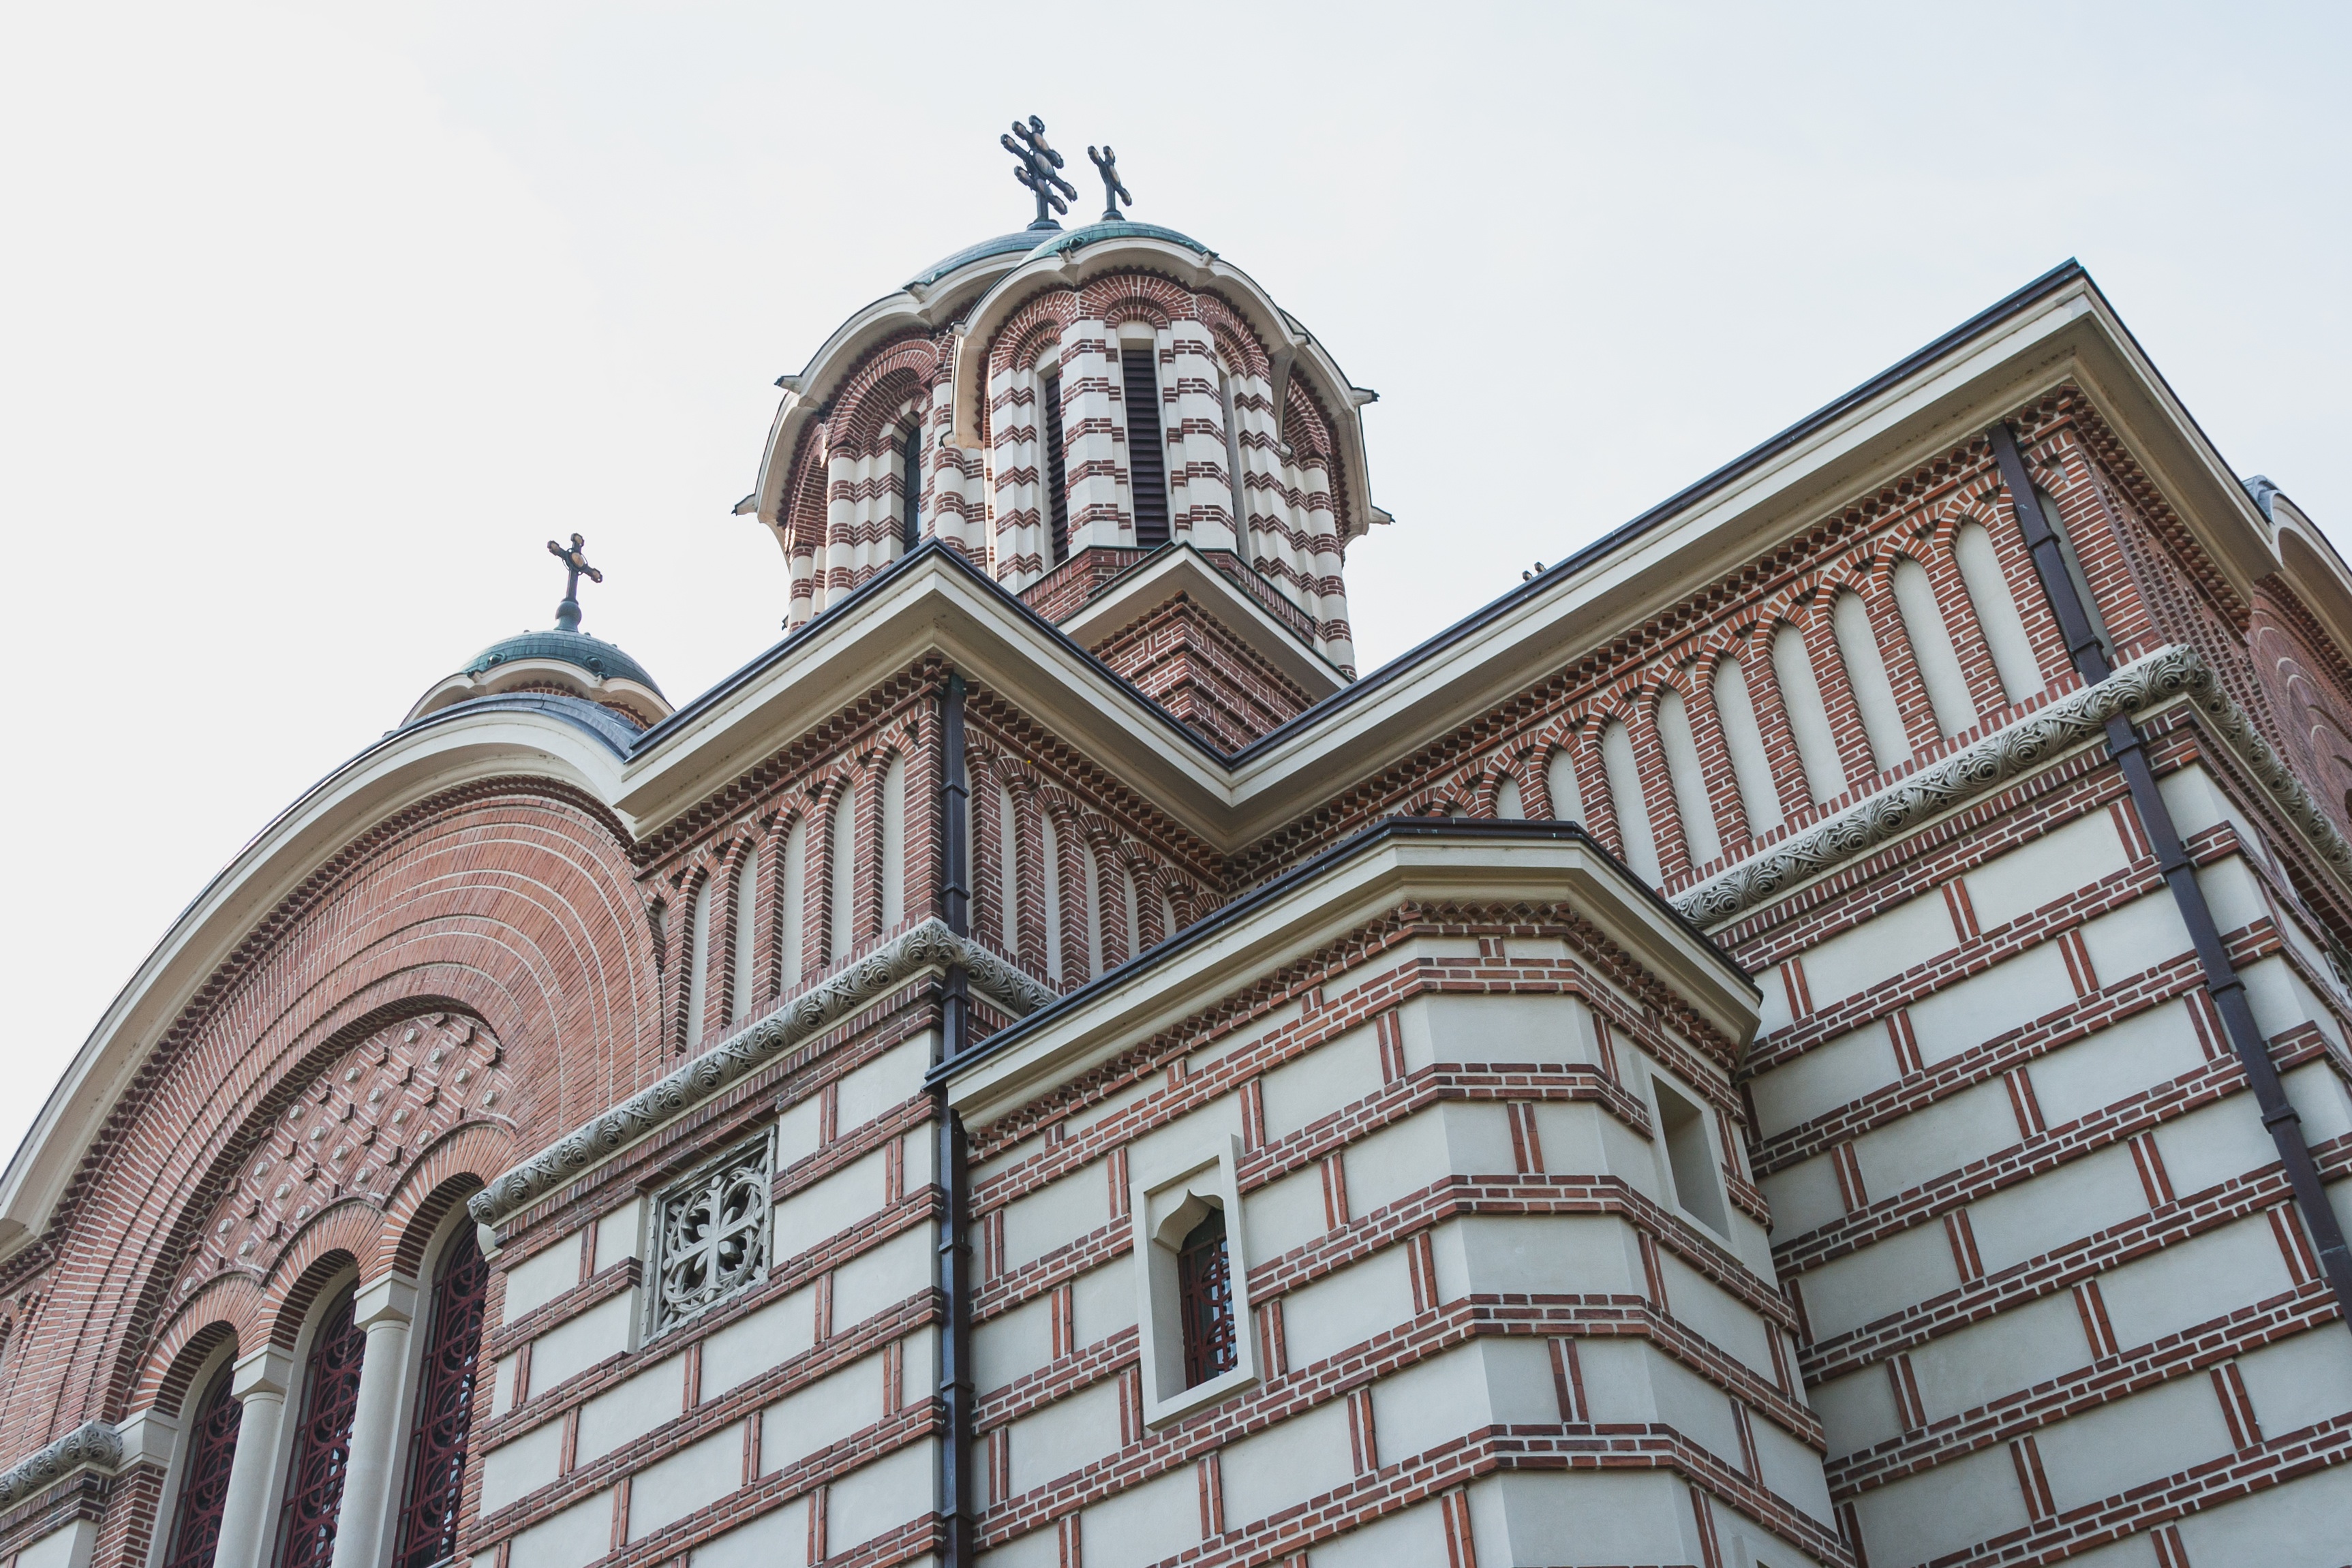
architecture, window, building, facade, church, cathedral, chapel, place of worship, synagogue, dome